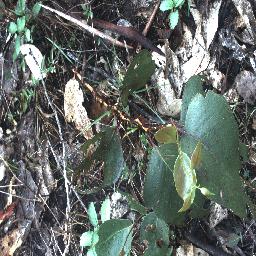
Label: negative